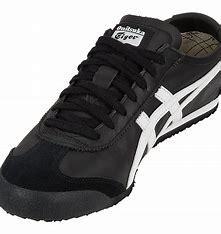
Brand: Asics
Model: Onitsuka Tiger Mexico 66